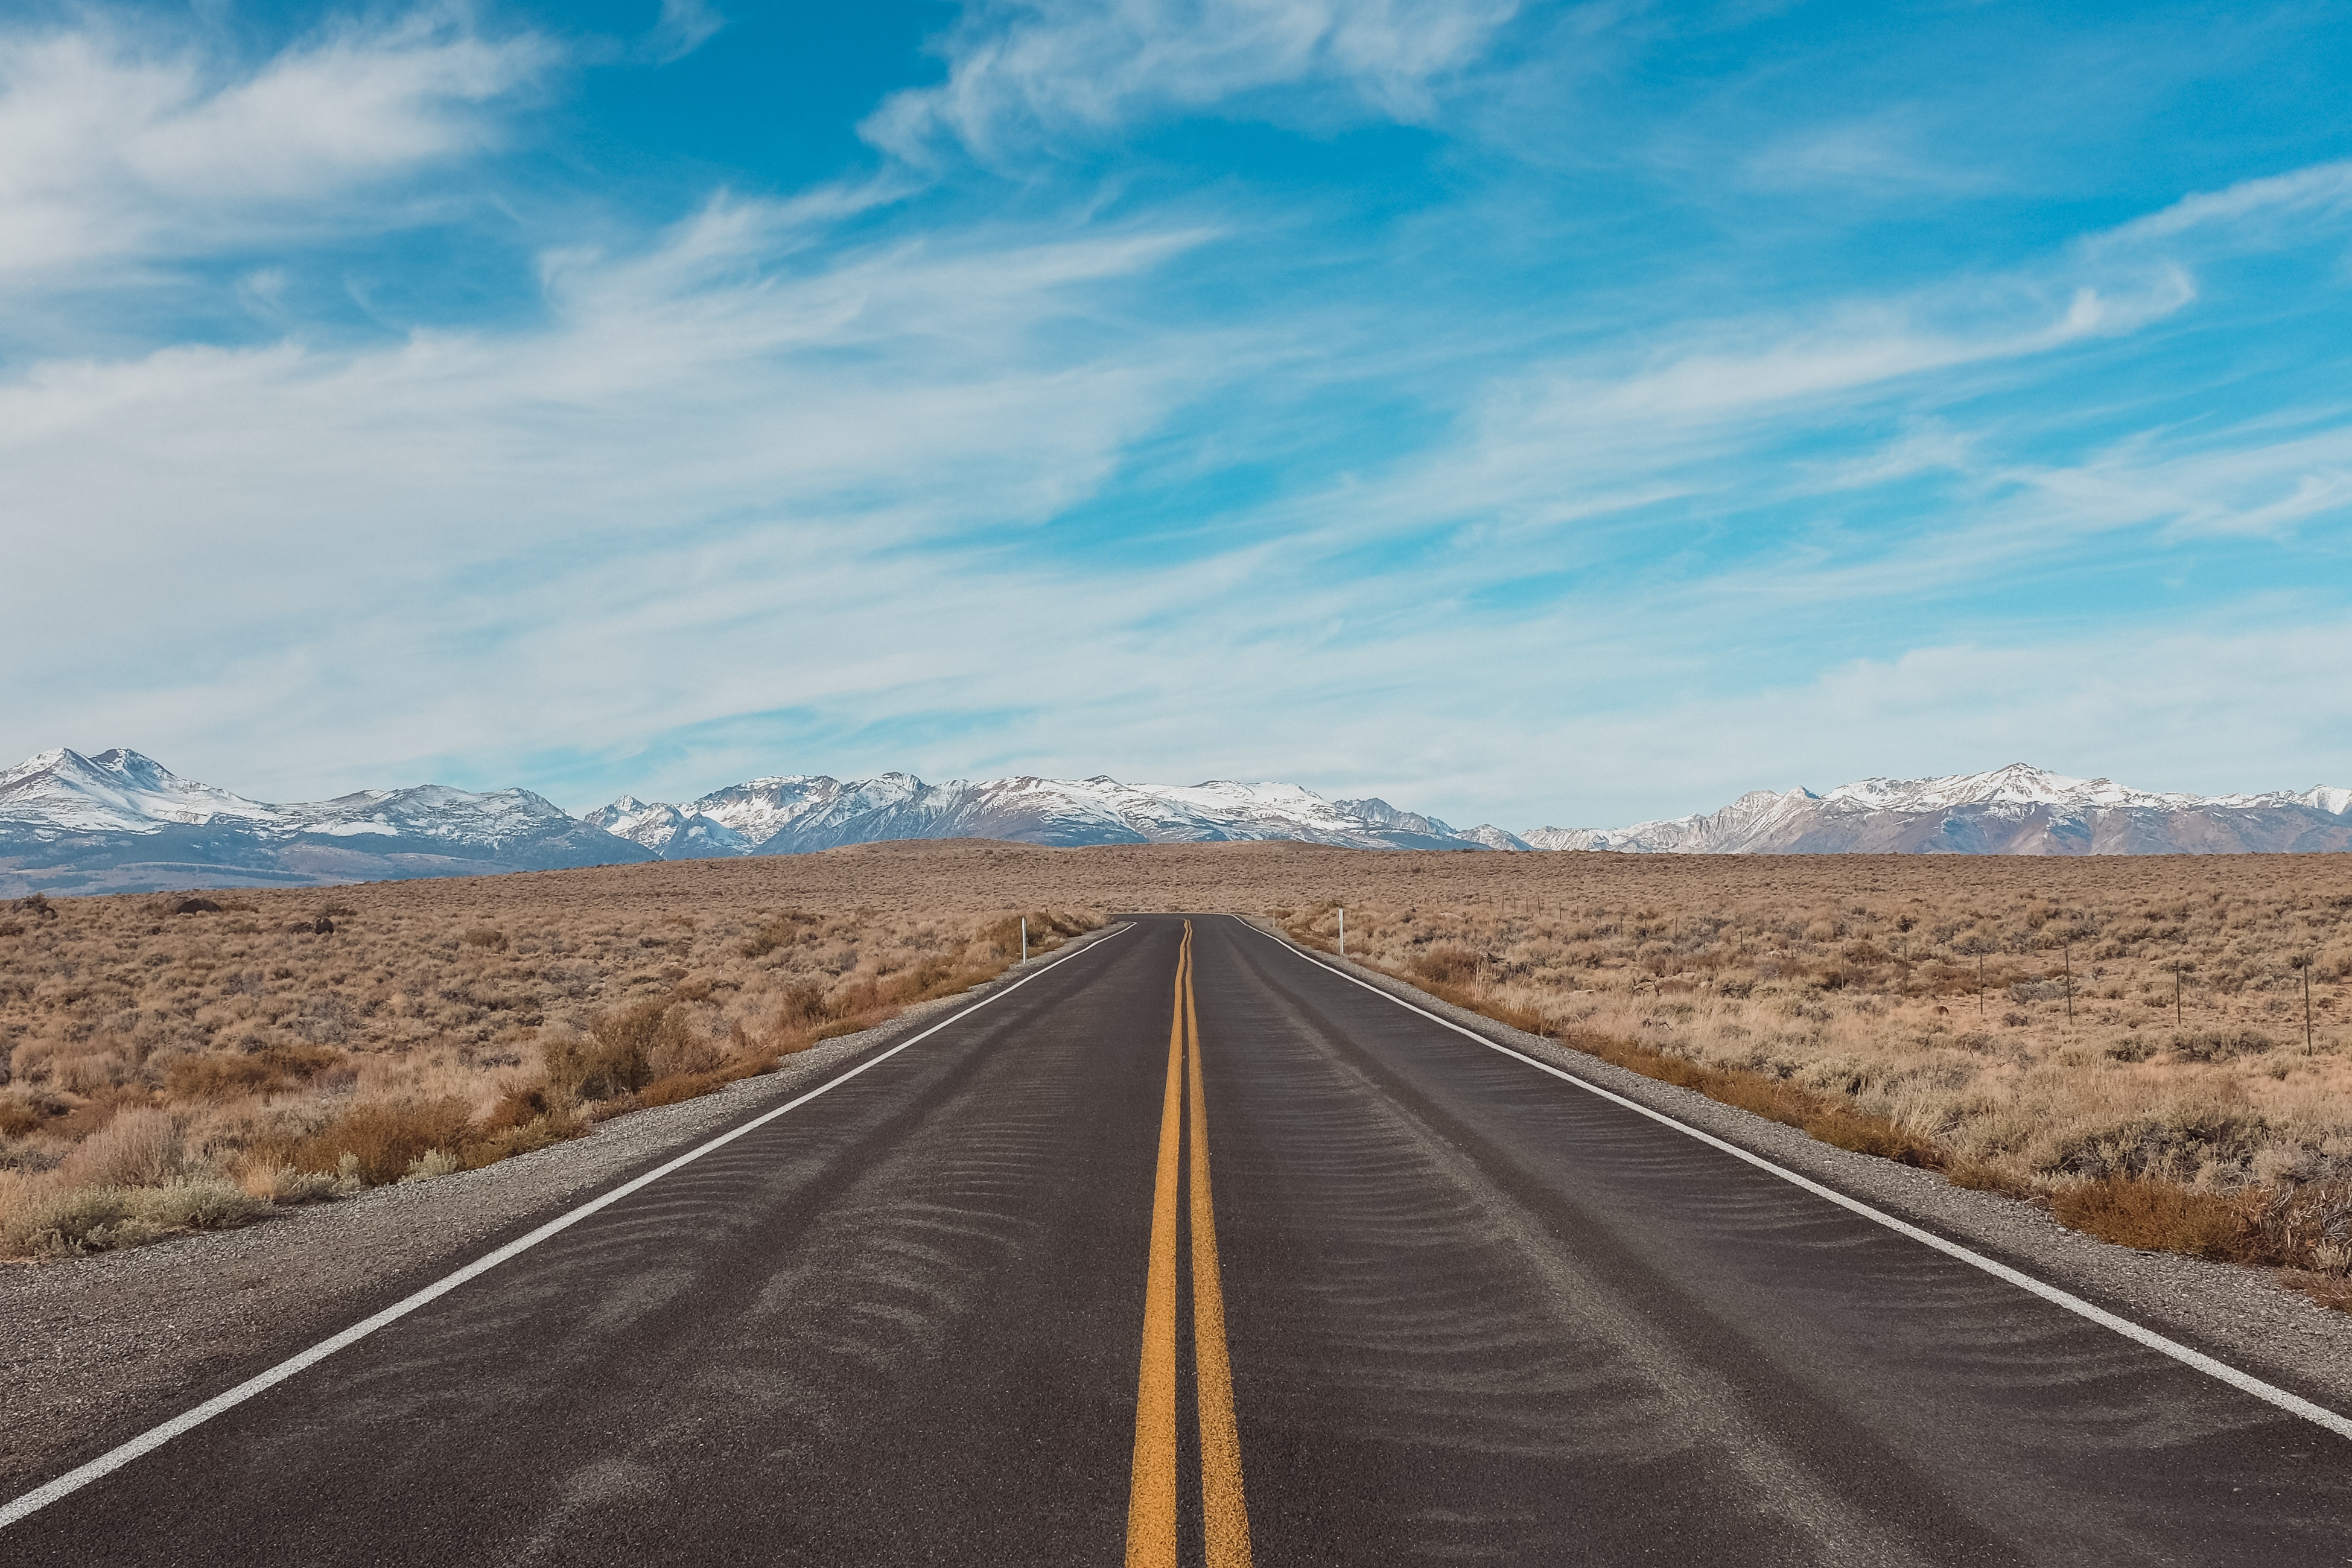
landscape, horizon, sky, road, field, prairie, desert, highway, asphalt, dirt road, soil, plain, road trip, infrastructure, plateau, flat, steppe, natural environment, nonbuilding structure